County Hall, Taunton

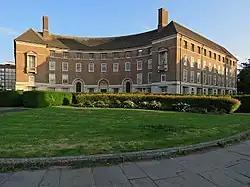
County Hall in 2018

County Hall is a municipal building in The Crescent, Taunton, Somerset, England. The structure, which is the offices and meeting place of Somerset Council, is a Grade II Listed building.